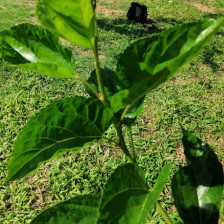
Variety: BlackOodTurkey